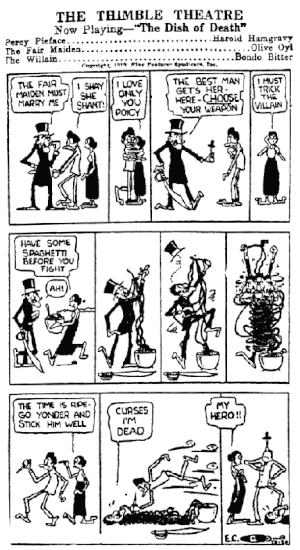
E.C. Segar
E.C. Segar's The Thimble Theater, "The Dish of Death", der blev offentliggjort i december 1919.
Elzie Crisler Segar var en amerikansk tegneserieforfatter, bedst kendt som skaberen af Skipper Skræk, en figur, som først dukkede op i 1929 i avisen tegneserien "Thimble Theatre"